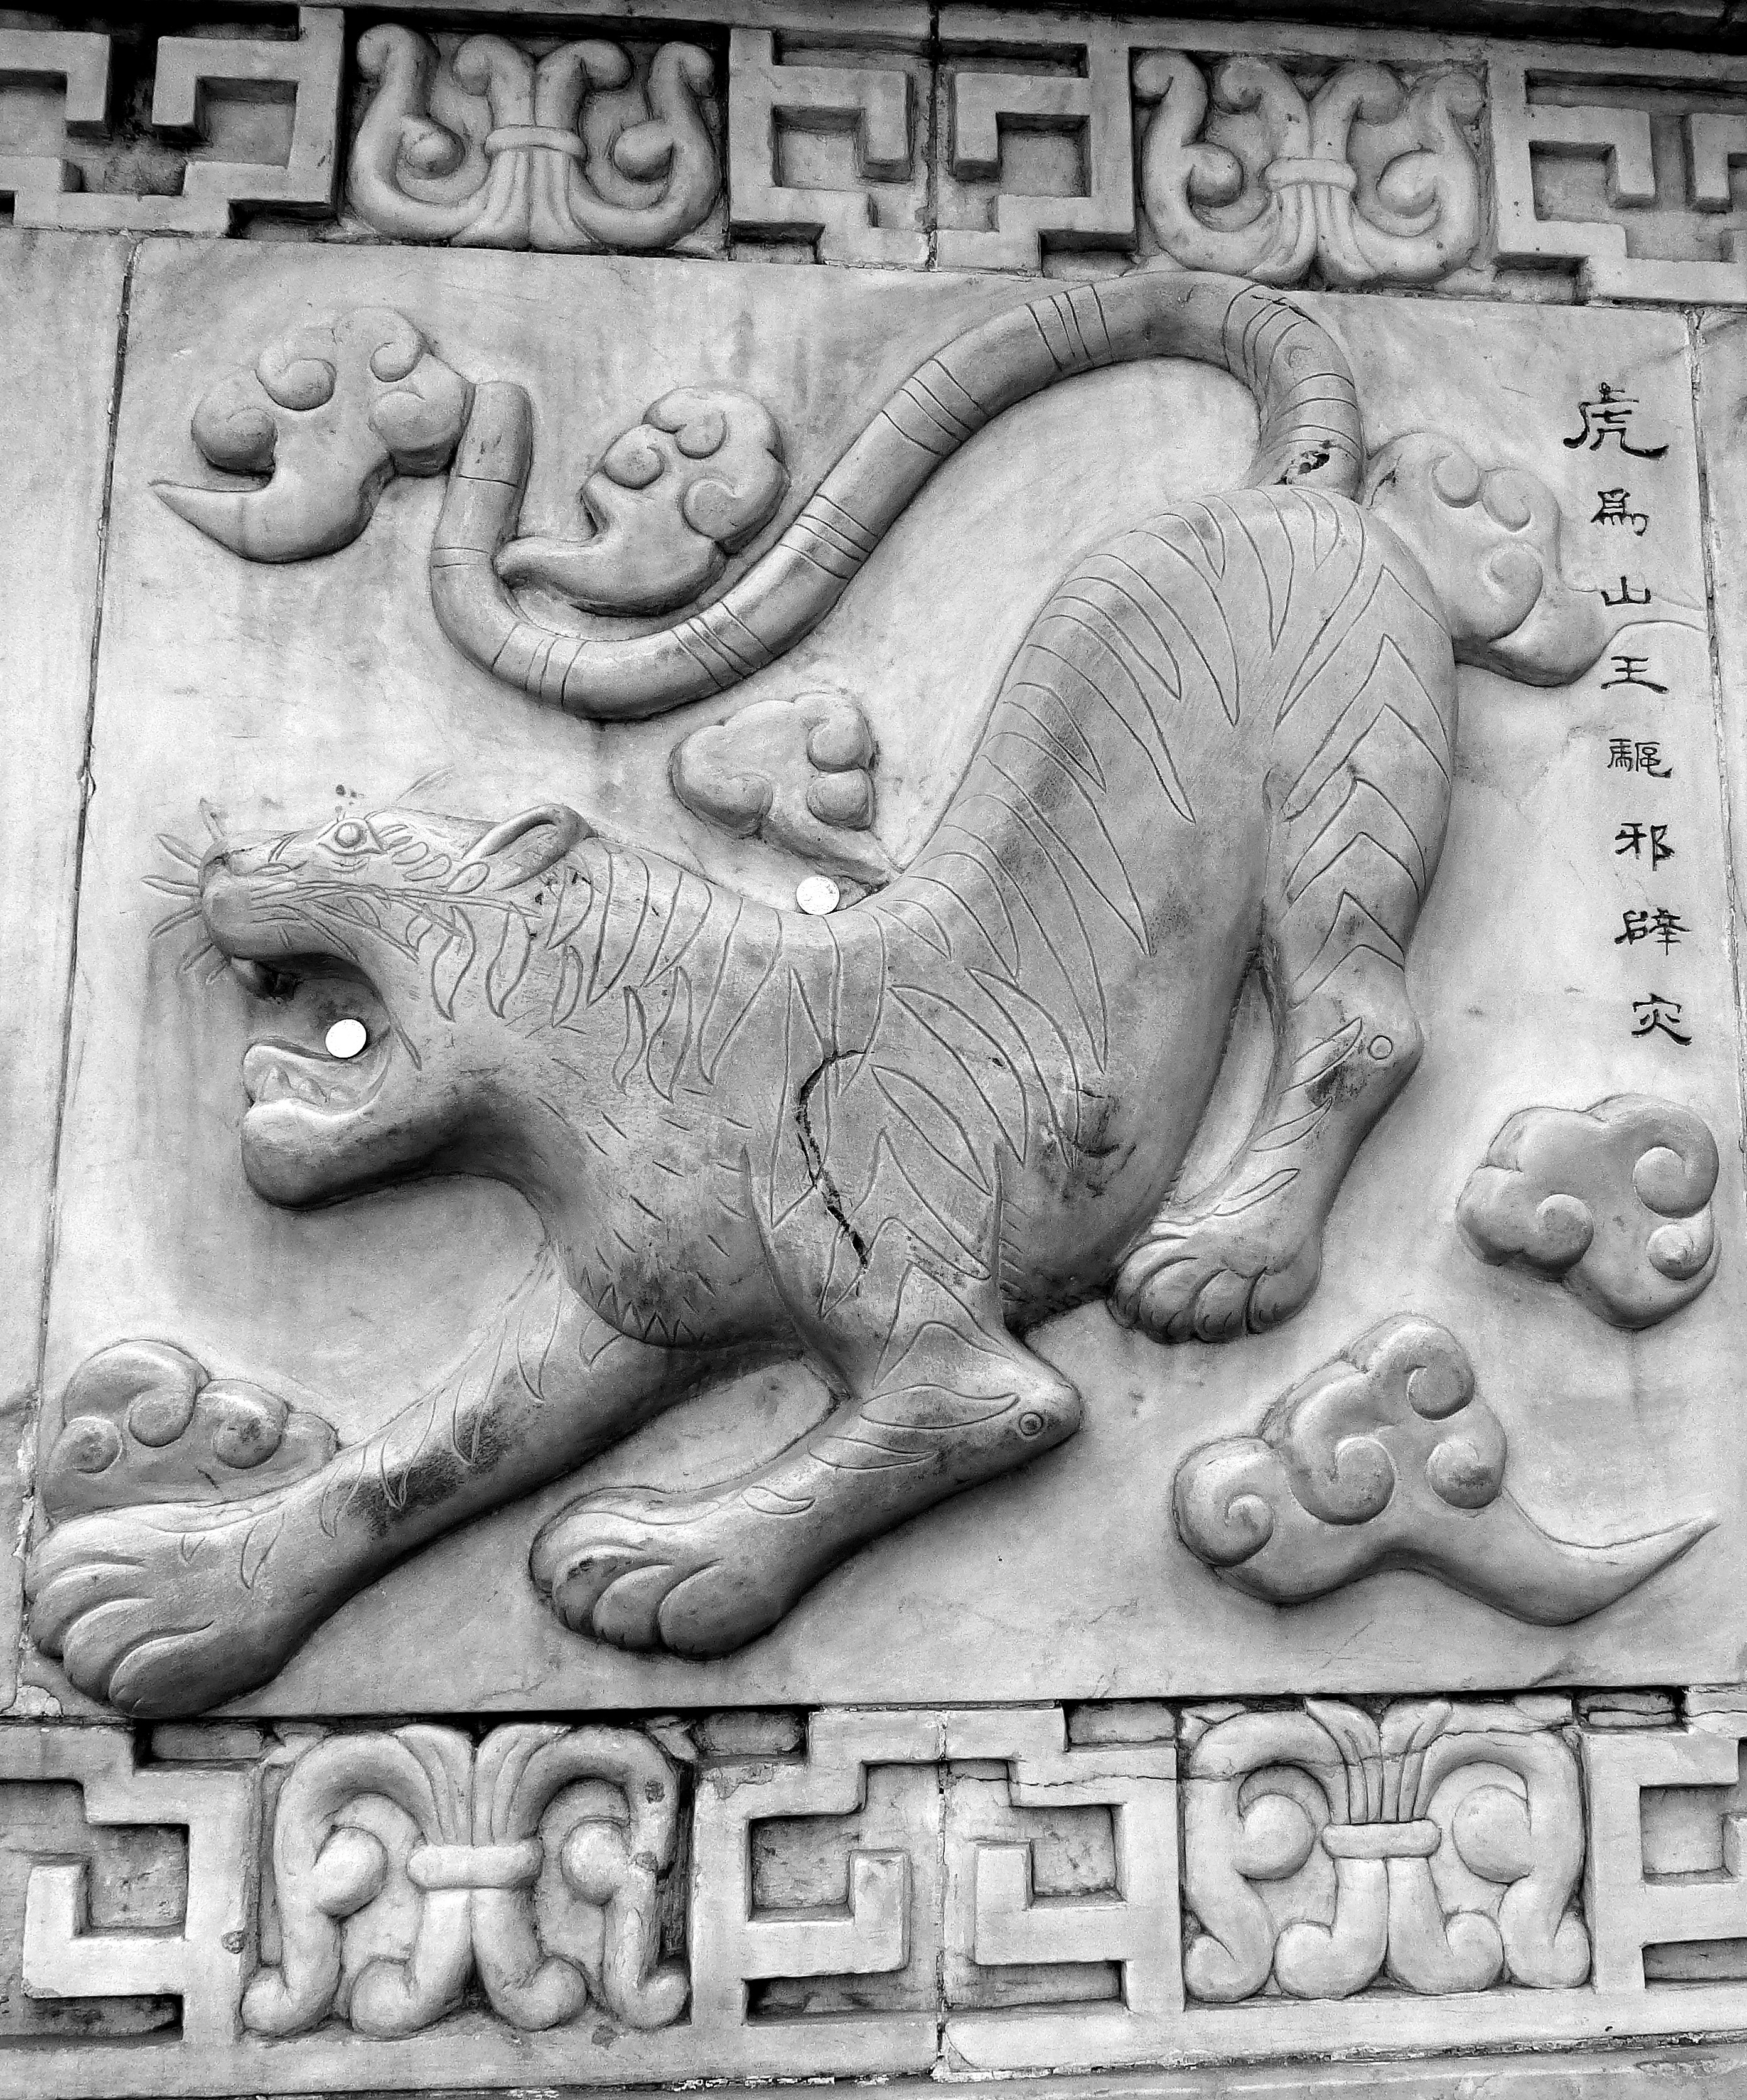
black and white, monument, asian, statue, chinese, symbol, monochrome, gargoyle, sculpture, art, sketch, drawing, tiger, yin, carving, relief, mythology, archaeological site, stone carving, monochrome photography, taoism, ancient history, chinese philosophy